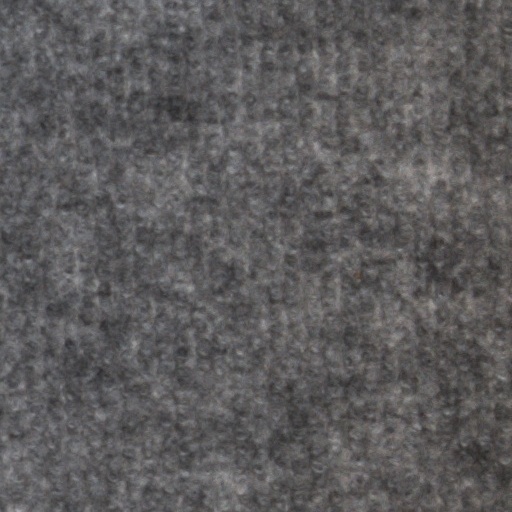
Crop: wheat